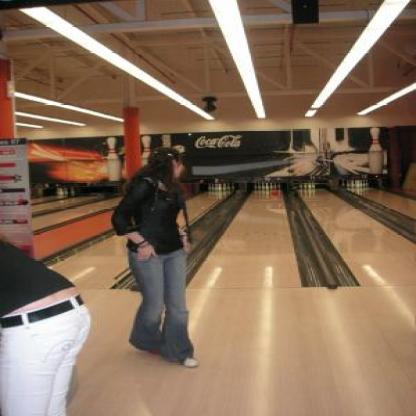
Scene: Indoor